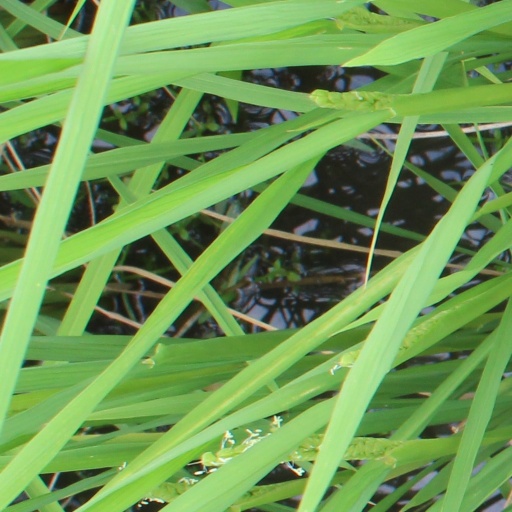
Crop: rice